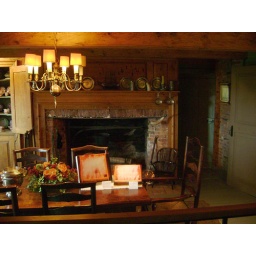
Kitchen/Dining room. Note the the burn marks from candles over the mantle of the fireplace.